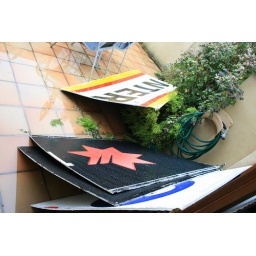
Debris and advertising signs from Subiaco Oval flying through the sky and landing in our back yard!